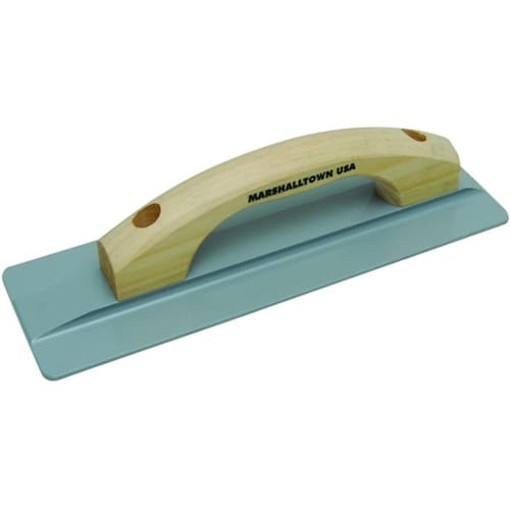
MarshallTown 736RW 14517 - 14 X 3 3/4 "The Hog" Mag Float-Round Wood Handle
FEATURES: • Extruded from very hard, durable, lightweight magnesium • Wide blade covers more surface area and wears longer • Handle is secured with torque pad screws that will not back out • Recommended for use with air entrained concrete
Brand: CitySupplyCompany
Category: Hardware > Tools > Masonry Tools > Floats